Polycarbonate

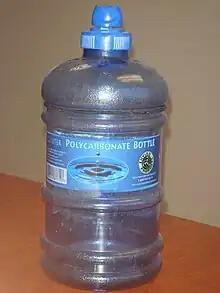
A bottle made from polycarbonate

Polycarbonate is mainly used for electronic applications that capitalize on its collective safety features. A good electrical insulator with heat-resistant and flame-retardant properties, it is used in products associated with power systems and telecommunications hardware. It can serve as a dielectric in high-stability capacitors. Commercial manufacture of polycarbonate capacitors mostly stopped after the sole manufacturer of capacitor-grade polycarbonate film, Bayer AG, stopped producing it at the end of 2000.